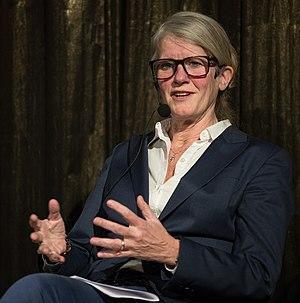
Jannike Marie Elisabeth Franciska Åhlund, née le 18 mai 1954, est une journaliste et critique de cinéma suédoise.